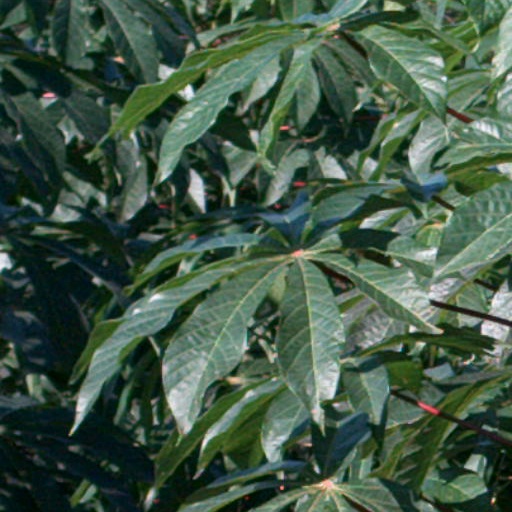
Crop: cassava